Drugs for Neglected Diseases Initiative

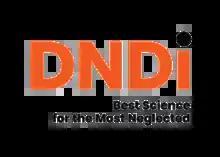
The logo of the Drugs for Neglected Diseases initiative (DNDi)

The Drugs for Neglected Diseases initiative (DNDi) is a collaborative, patients' needs-driven, non-profit drug research and development (R&D) organization that is developing new treatments for neglected diseases, notably leishmaniasis, sleeping sickness (human African trypanosomiasis, HAT), Chagas disease, malaria, filarial diseases, mycetoma, paediatric HIV, cryptococcal meningitis, hepatitis C, and dengue. DNDi's malaria activities were transferred to Medicines for Malaria Venture (MMV) in 2015.